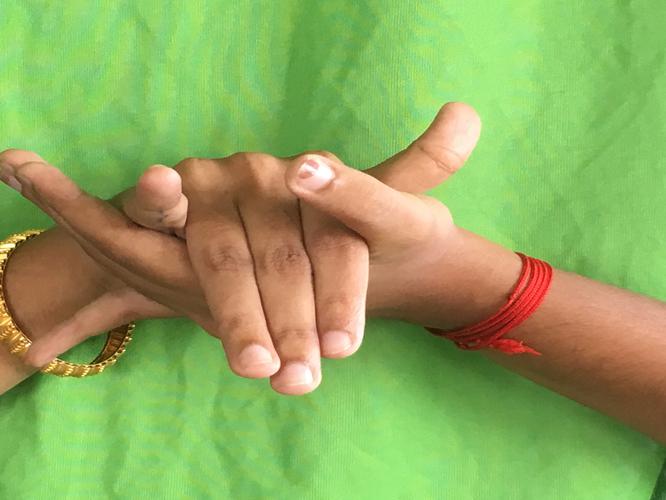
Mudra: Kurma
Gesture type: double_hand